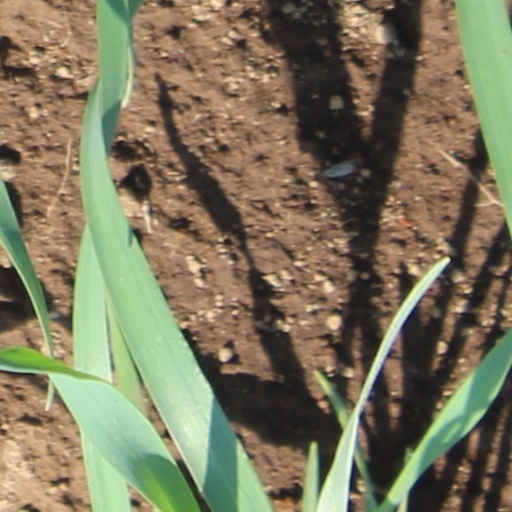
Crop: wheat